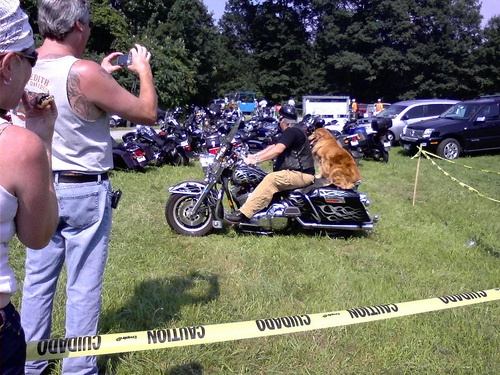
A man riding a motorcycle with a large dog on back of it.
A man on a motorcycle with his dog.
A couple of people on a taped off motorcycle
A man riding a motorcycle with a dog on the back.
A man taking a picture of a man and dog on a motorcycle